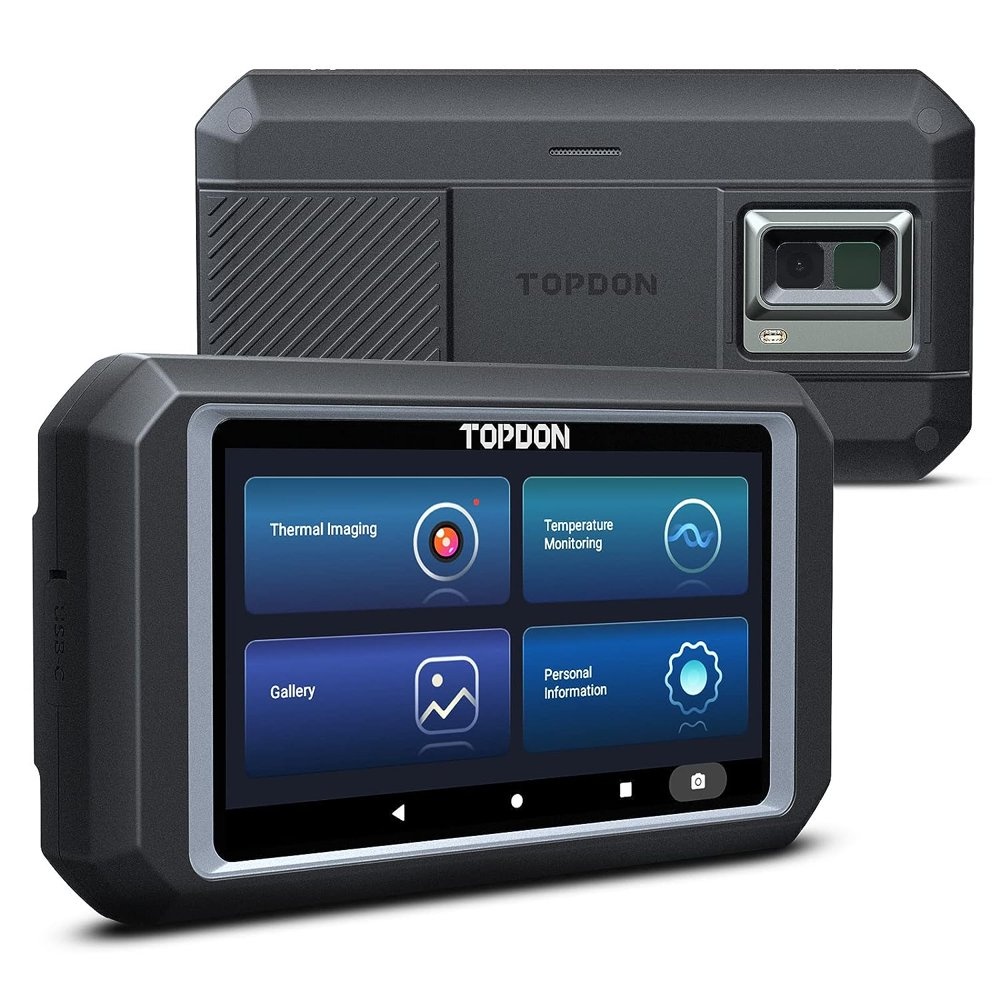
Thermal Imaging Camera TOPDON TC003 256X192 IR High Resolution Dual-Camera, 5" Touch Screen, -4°F~1022°F, Android 11.0 OS
Brand: Topdon
☑️ High-Quality Imaging TOPDON TC003 Thermal Camera is an Android-based infrared thermal camera designed for high-quality imaging. 256x192 IR resolution, 25Hz refresh rate, and 40mk thermal sensitivity ensure a smooth and clear thermal imaging experience. The 5-inch touchscreen with 800x480 resolution is easy to navigate and can be switched between landscape and portrait modes for optimal viewing. ☑️ Hardware That Matters The TC003 thermal imager is powered by Android 11 OS and features 2GB RAM + 32GB storage, allowing you to store up to 120,000 thermal images and 45 hours of video for effortless analysis. With a 5000mAh battery, this thermal camera provides 4 hours of continuous use and comes with a free 3-year battery replacement service. The 2-megapixel visible camera enables the blending of IR images with traditional imaging for an improved view. ☑️ Industry-First OTG Functions The TC003 camera features OTG functionality, making it a versatile tool that can function as a host computer and support external devices such as endoscopes, oscilloscopes, and USB drives. The thermal imaging camera has an IP55 rating, making it suitable for various applications, including industrial detection, automotive maintenance, household repairs, hunting, and observing areas. ☑️ Easy to Share The TC003 Android thermal camera is fully compatible with Windows laptops when the TCView software is installed, allowing clear temperature readings on a larger screen. Thermal images and videos can be shared easily through Bluetooth, the App, or a USB connection. You can stay up-to-date with free Over-The-Air (OTA) updates for the Thermal Imaging App and OS. ☑️Thermal Imaging Mastery With 4 imaging modes (visible light, thermal imaging, thermal fusion, outline fusion) and 11 color palettes, you can customize the temperature display to suit your needs. Whether you're working in industrial settings or refrigeration systems, the TC003 can detect temperatures ranging from -4 to +1022℉ with an accuracy of ±2℉. You can read temperatures in dot, line, or square formats, or analyze the entire camera’s view. Superior Image Quality with an IR Resolution of 256x192 Smooth and fast operation with Android 11.0 operating system 32G+2G Memory to store up to 120,000 thermal images and 45 hours of videos 5" touch screen with 800 x 480 resolution for unmatched clarity and detail OTG function to link with an endoscope and detect narrow areas, Expansive testing range from -4℉ to +1022℉ Product Dimensions: (n/a) Item Specifications:
Category: Hardware > Tools > Measuring Tools & Sensors > Thermal Imaging Cameras